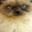
Label: cat